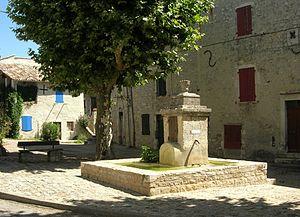
Alba-la-Romaine, Ardèche, France
Theodore Appleby est un peintre et graveur américain installé en France dont l’œuvre s'apparente à l'expressionnisme abstrait.